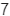
Number: 7